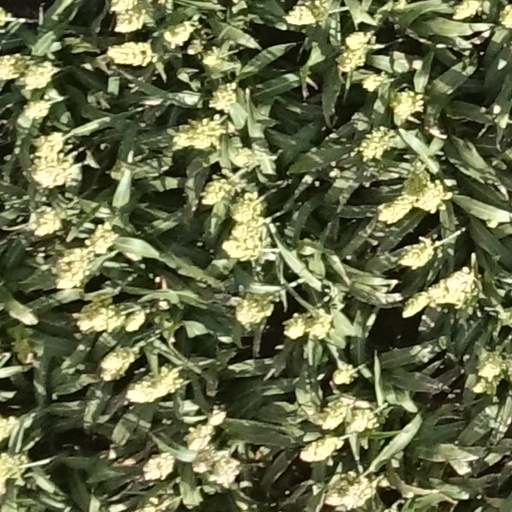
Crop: sorghum